Hugh Ogden

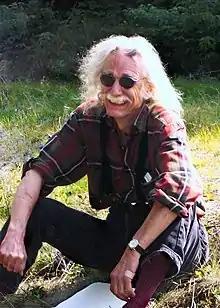

Hugh Ogden (March 11, 1937 – December 31, 2006) was an American poet and educator. Ogden was a 1959 graduate of Haverford College. Ogden received his master’s degree from New York University and a Ph.D. from the University of Michigan. He taught at Michigan and then for four decades at Trinity College in Hartford. While at Trinity, Ogden co-founded the College’s creative writing program in 1968.